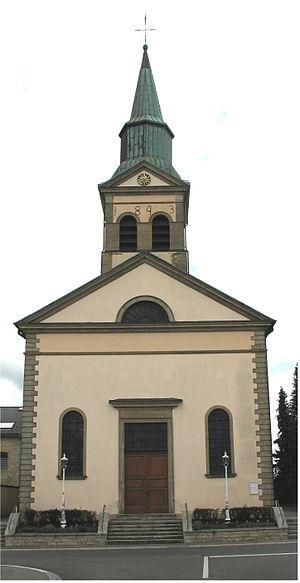
Keispelt est une section de la commune luxembourgeoise de Kehlen située dans le canton de Capellen.